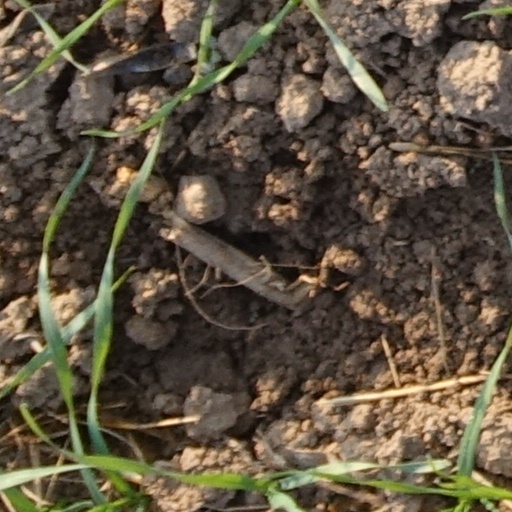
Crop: wheat